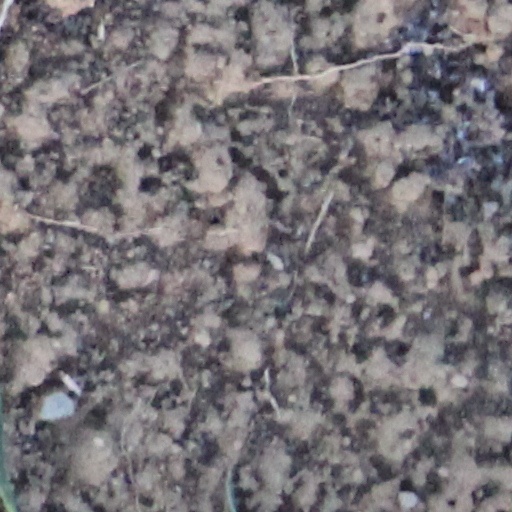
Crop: wheat